Parys Filippi

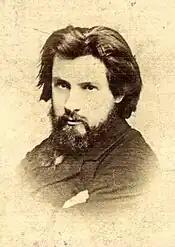
Parys Filippi (c. 1870)

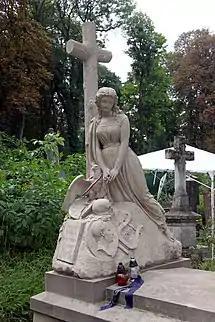
The tomb of Artur Grottger

Parys Filippi (1836, Kraków - 7 December 1874, Warsaw) was a Polish sculptor. His father was an Italian sculptor and stuccoist named Paolo Filippi.